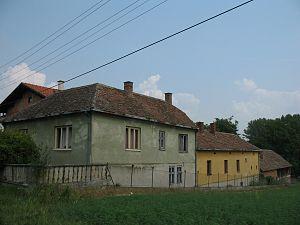
Đurakovo est un village de Serbie situé dans la municipalité de Veliko Gradište, district de Braničevo. Au recensement de 2011, il comptait 226 habitants.
Popovac est un village de Serbie situé dans la municipalité de Veliko Gradište, district de Braničevo. Au recensement de 2011, il comptait 149 habitants.